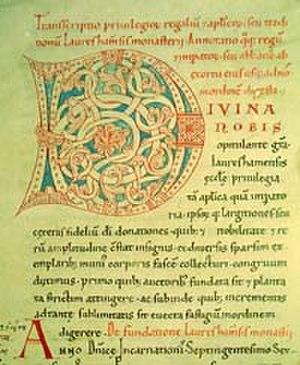
L'abbaye de Lorsch, fondée en 764, fut construite à la périphérie de la ville de Lorsch dans la plaine du Rhin et devint un important centre culturel au Moyen Âge. Seul subsiste son Torhalle qui est l'un des plus importants vestiges de l'architecture préromane en Allemagne et date du milieu du IXᵉ siècle. Elle figure sur la liste du patrimoine mondial de l’Unesco depuis 1991.
Le codex de Lorsch est un livre manuscrit de 460 pages écrit à l'abbaye de Lorsch entre 1167 et 1190. Il comprend une histoire détaillée de l'abbaye, un cartulaire de 3 836 documents ainsi que quelques polyptyques. La valeur du cartulaire est particulièrement grande car les originaux ont été perdus. Le codex est actuellement conservé aux archives nationales de Wurtzbourg.